Ivan Martinov

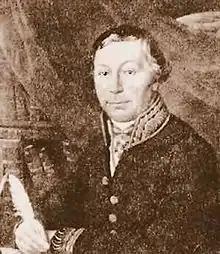
Ivan Martinov

Ivan Ivanovich Martinov (the last name also spelled Martynov, ; 1771 – 1833 in Saint Peterburg) was a Russian botanist and philologist.